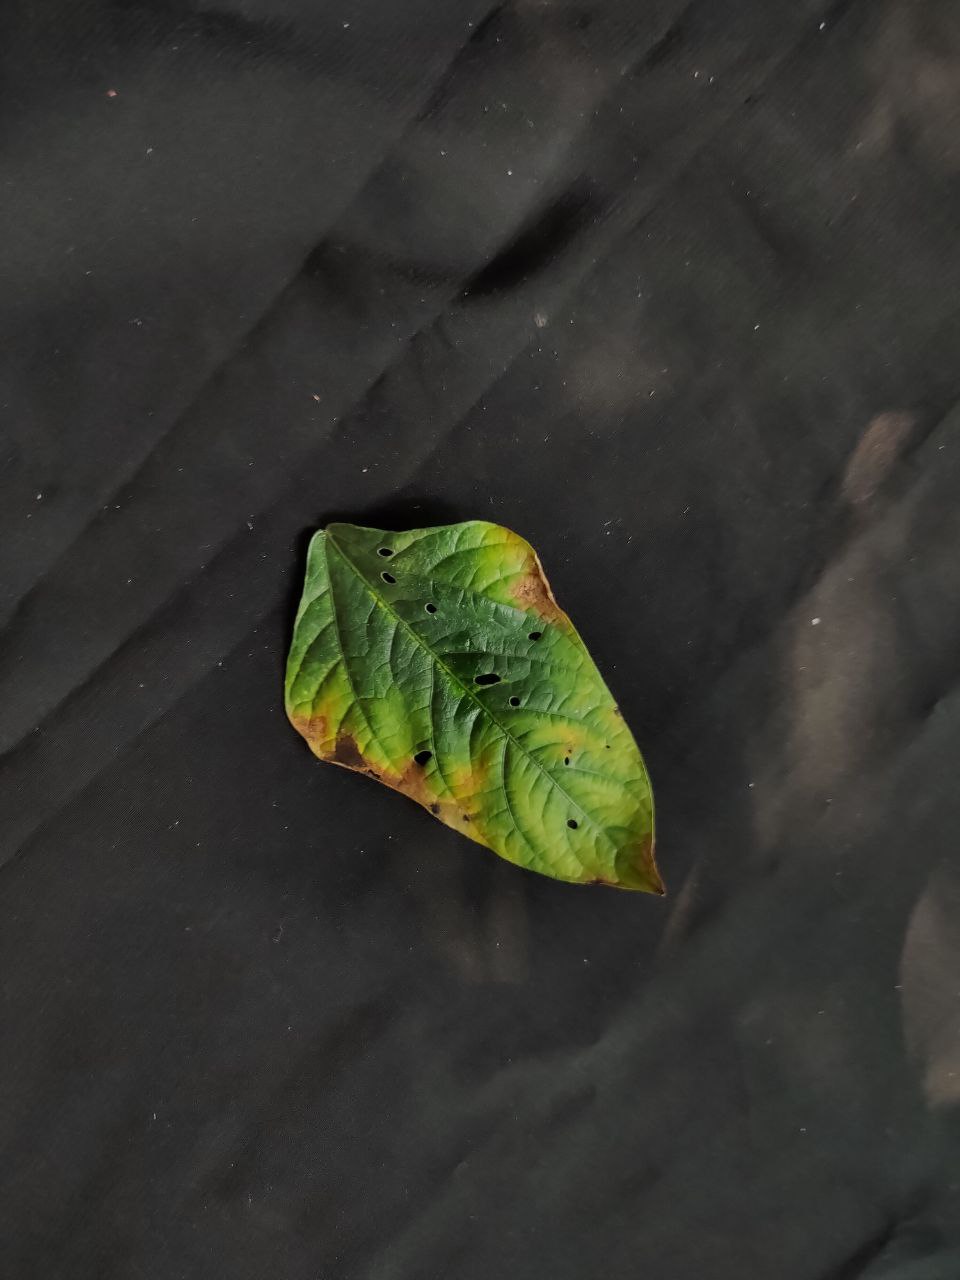
Crop: cowpea
Leaf condition: Bacterial wilt